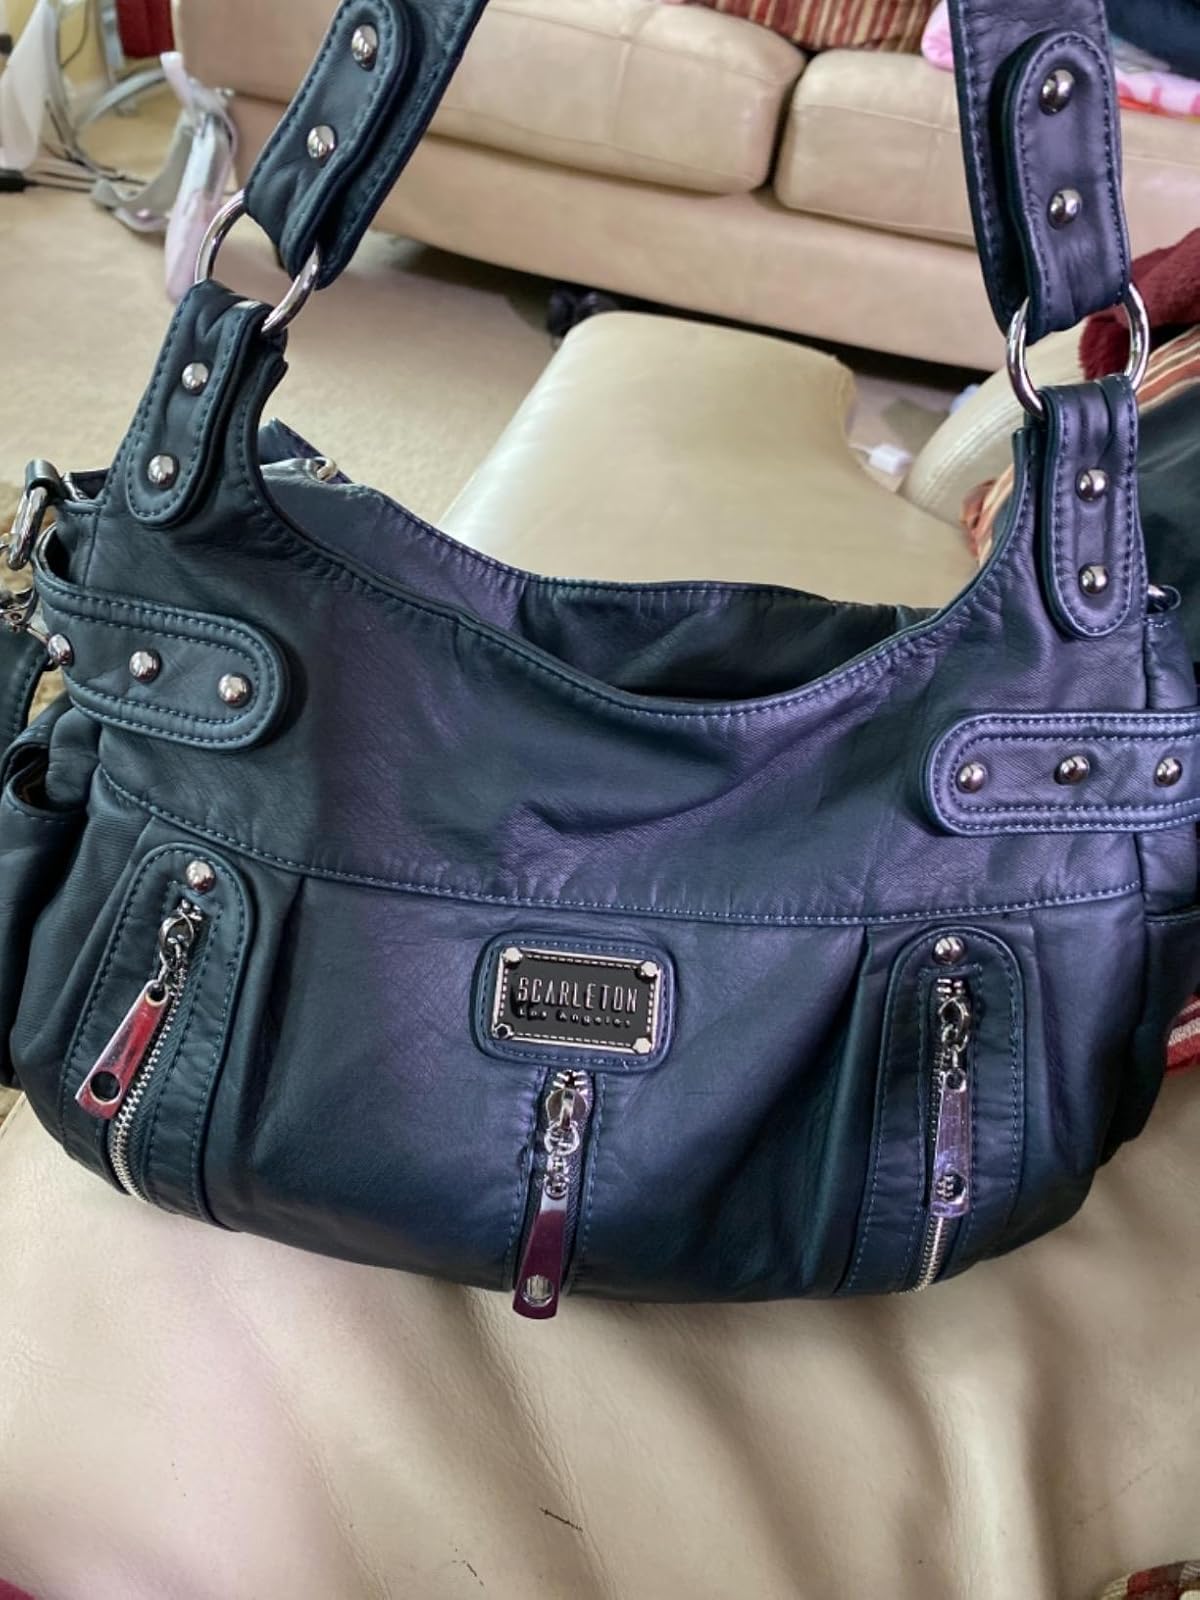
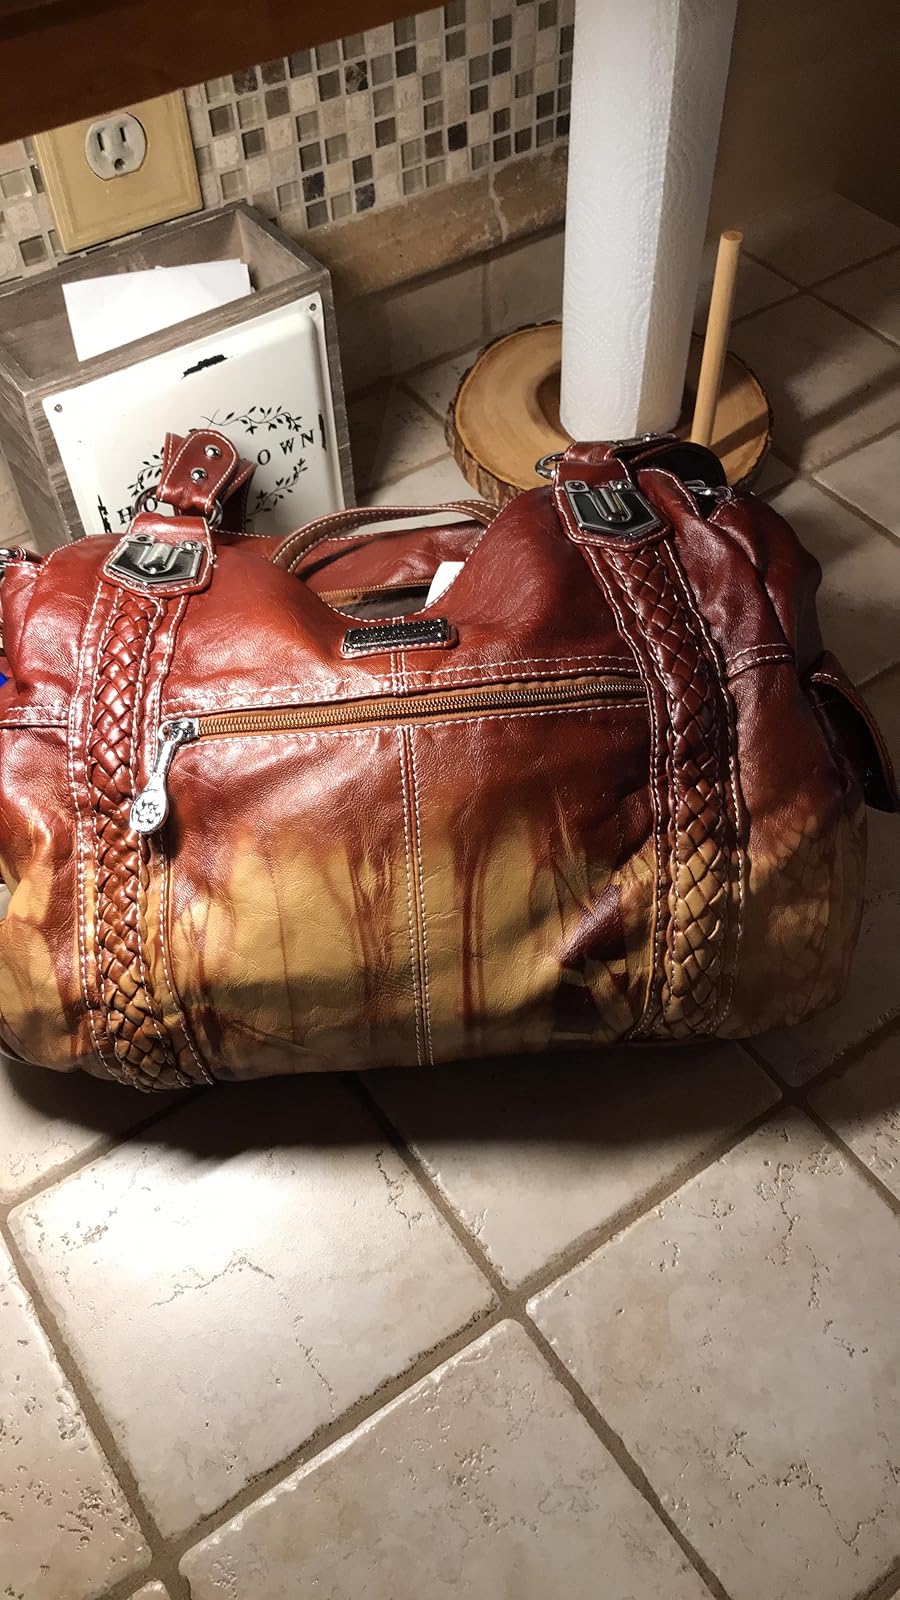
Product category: accessories_handbag
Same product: no